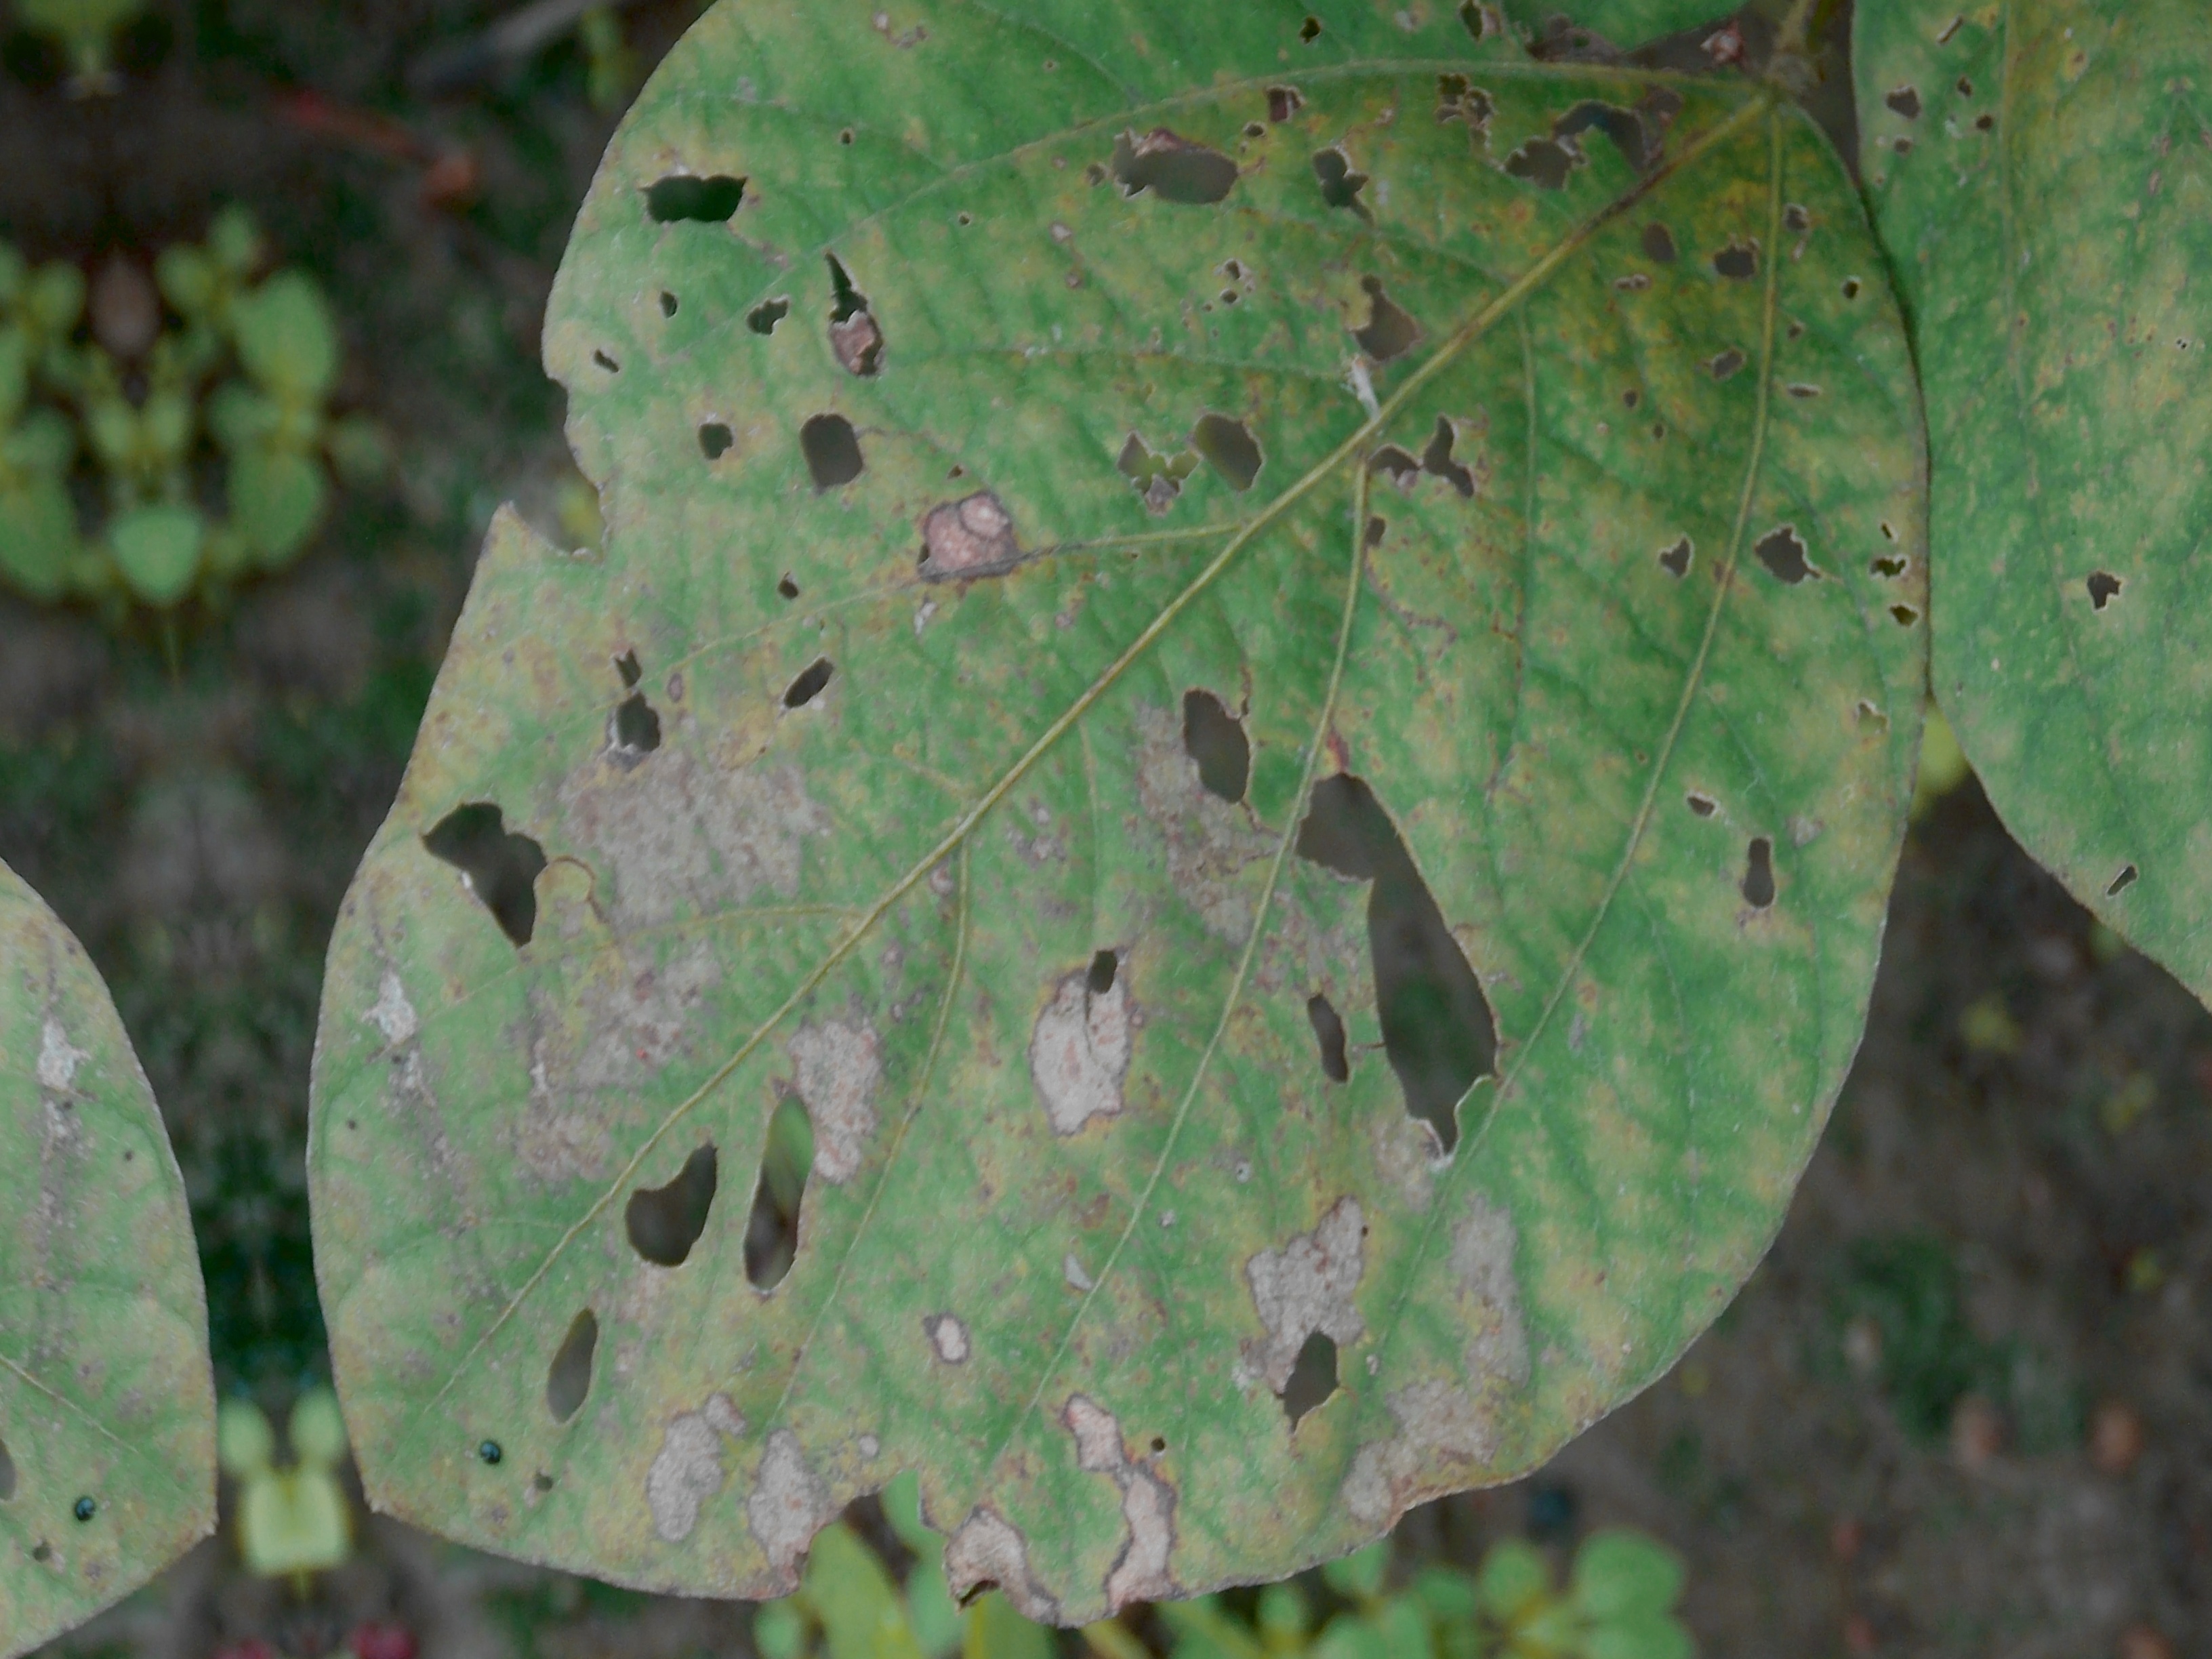
Label: Disease